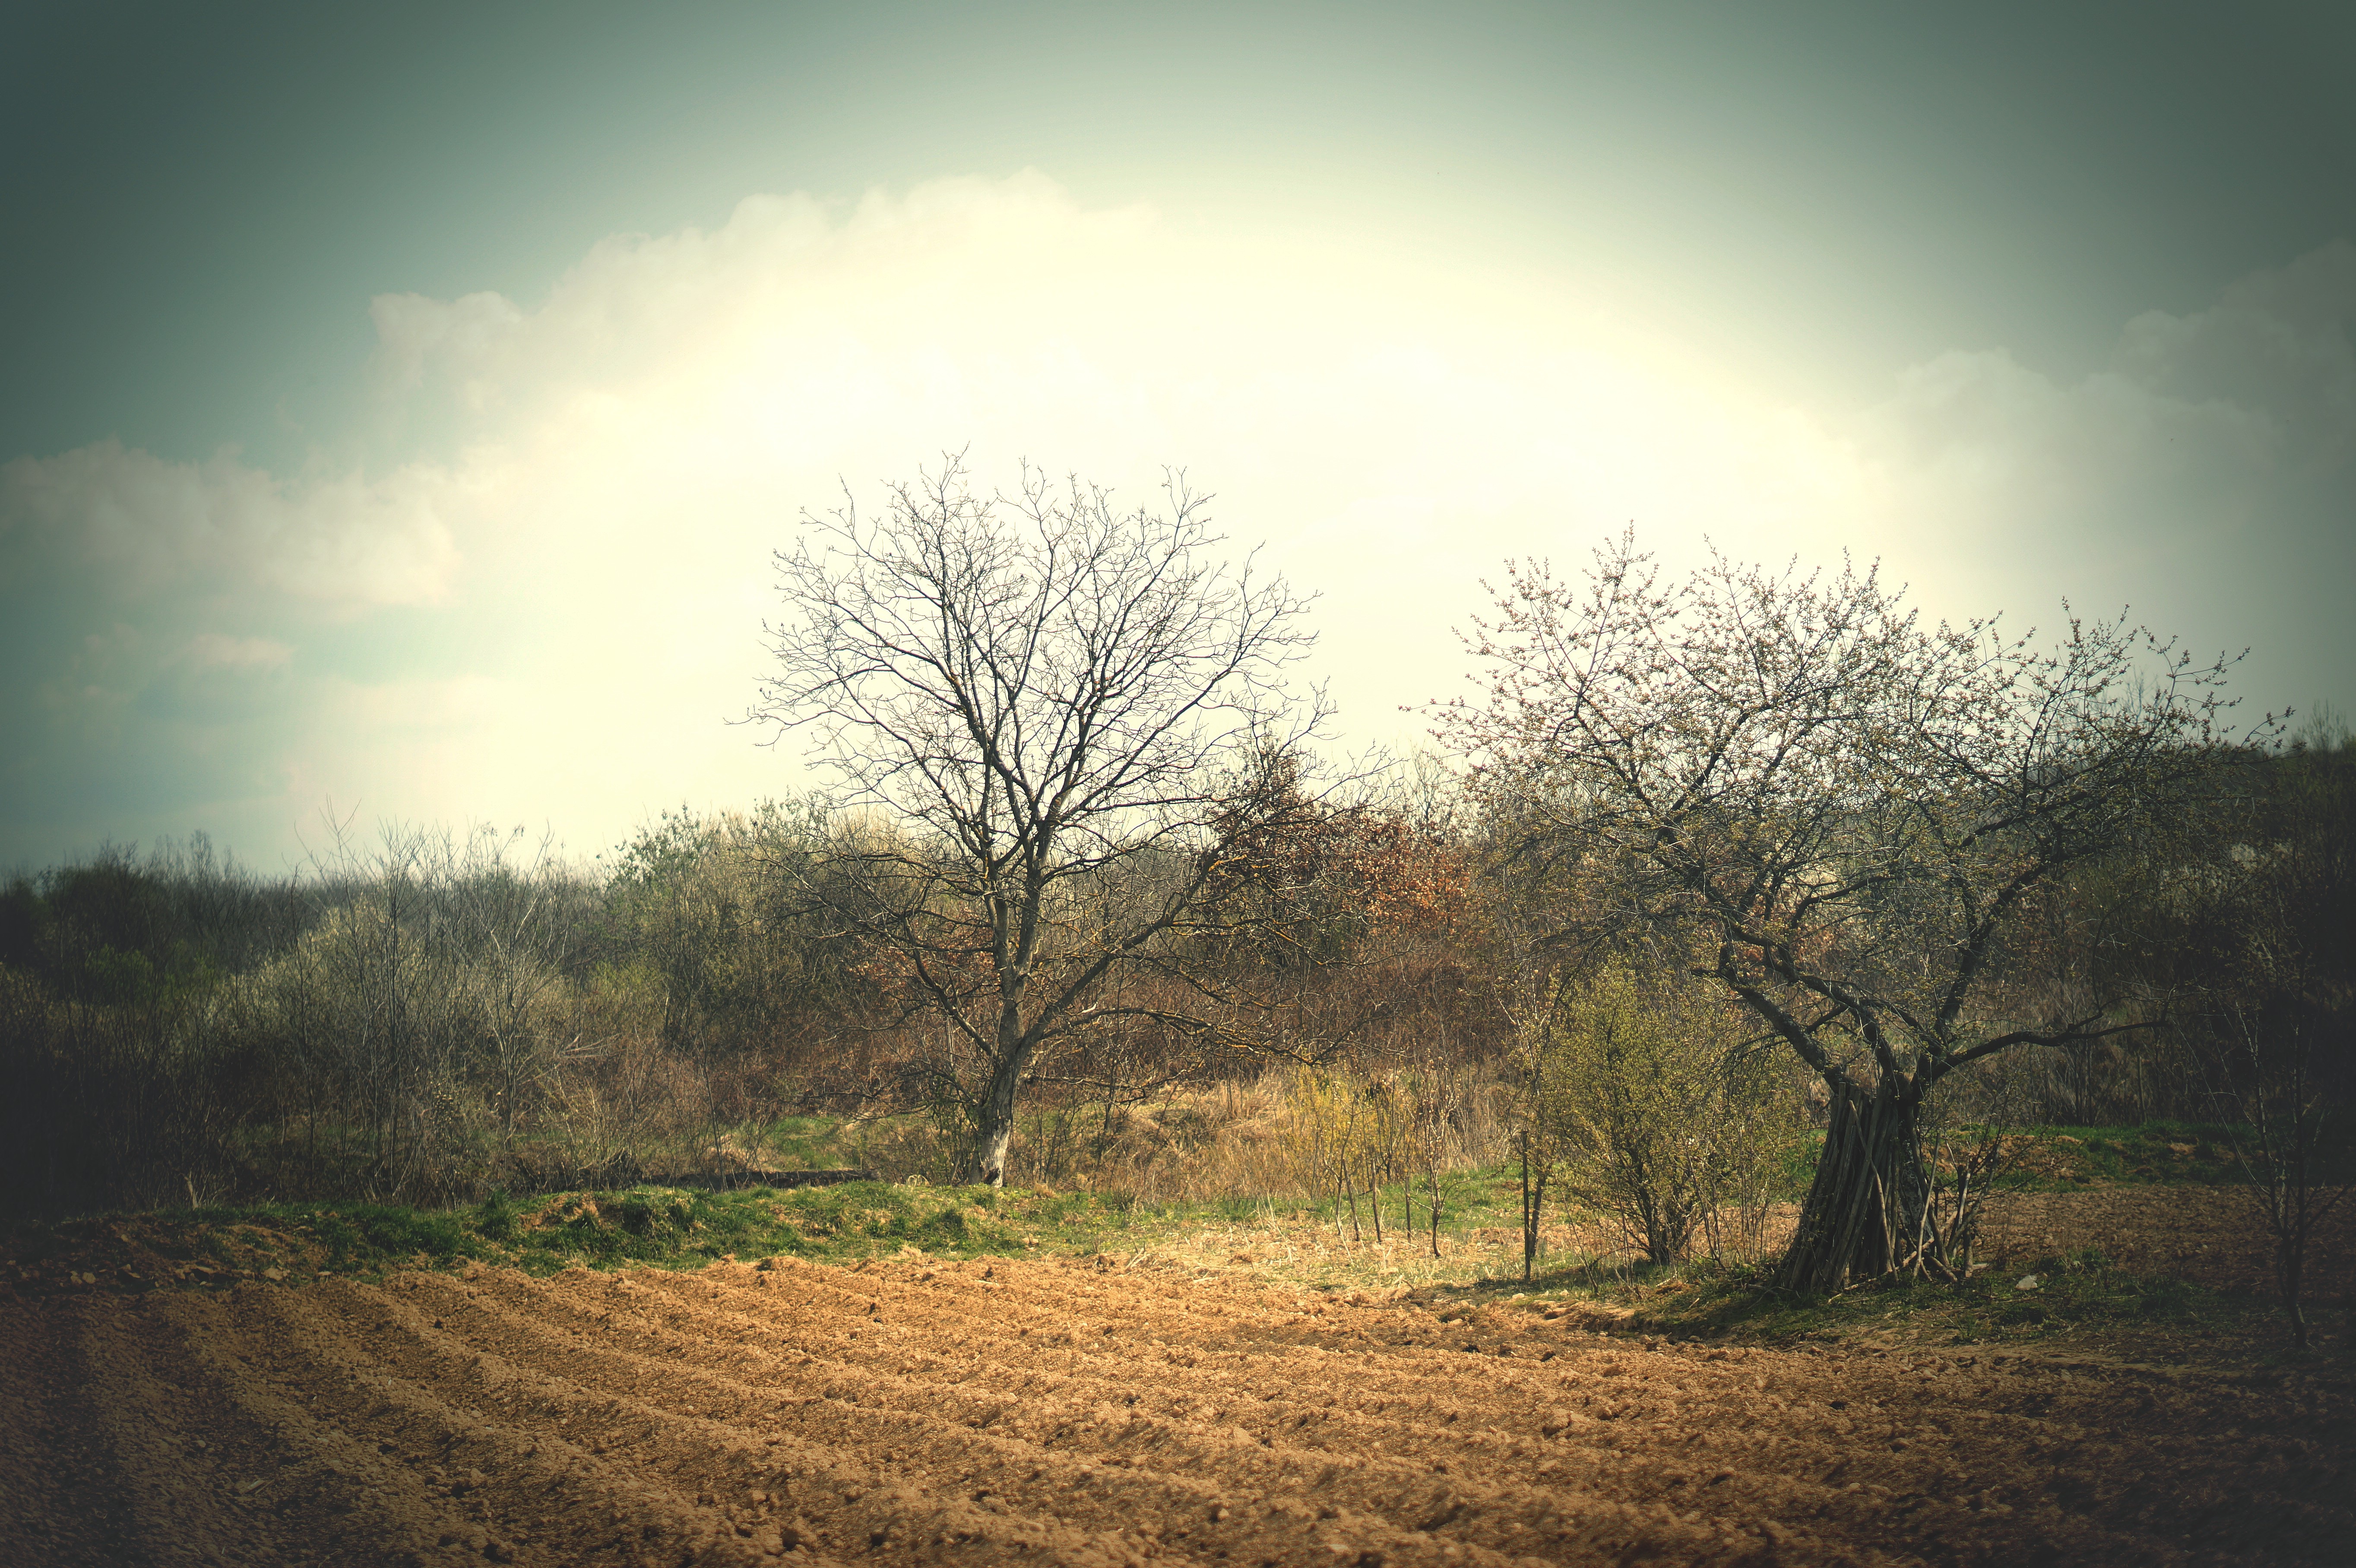
landscape, tree, nature, forest, grass, horizon, cloud, plant, sky, sun, fog, sunrise, mist, field, meadow, prairie, sunlight, morning, hill, dawn, village, evening, spring, autumn, weather, soil, savanna, plain, furrow, trees, grassland, habitat, rural area, natural environment, atmospheric phenomenon, woody plant